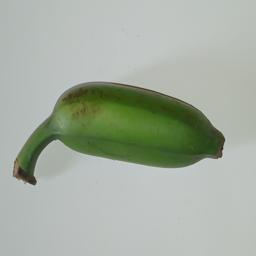
Ripeness: Green